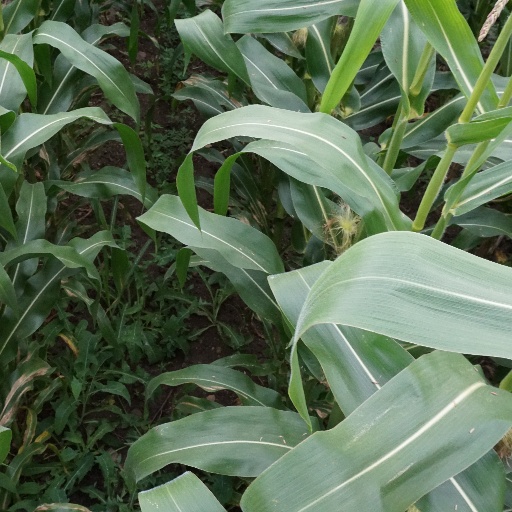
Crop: maize; corn